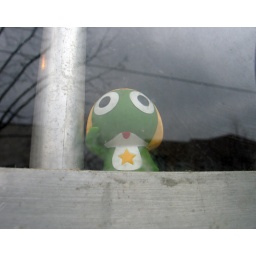
green thing in window